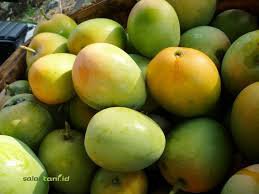
Label: Mango